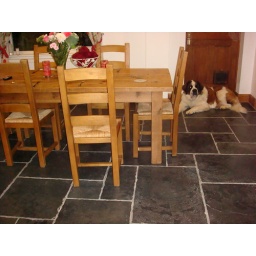
Bassano Brushed Limestone kitchen floor in Bournemouth